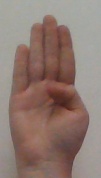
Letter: kaaf